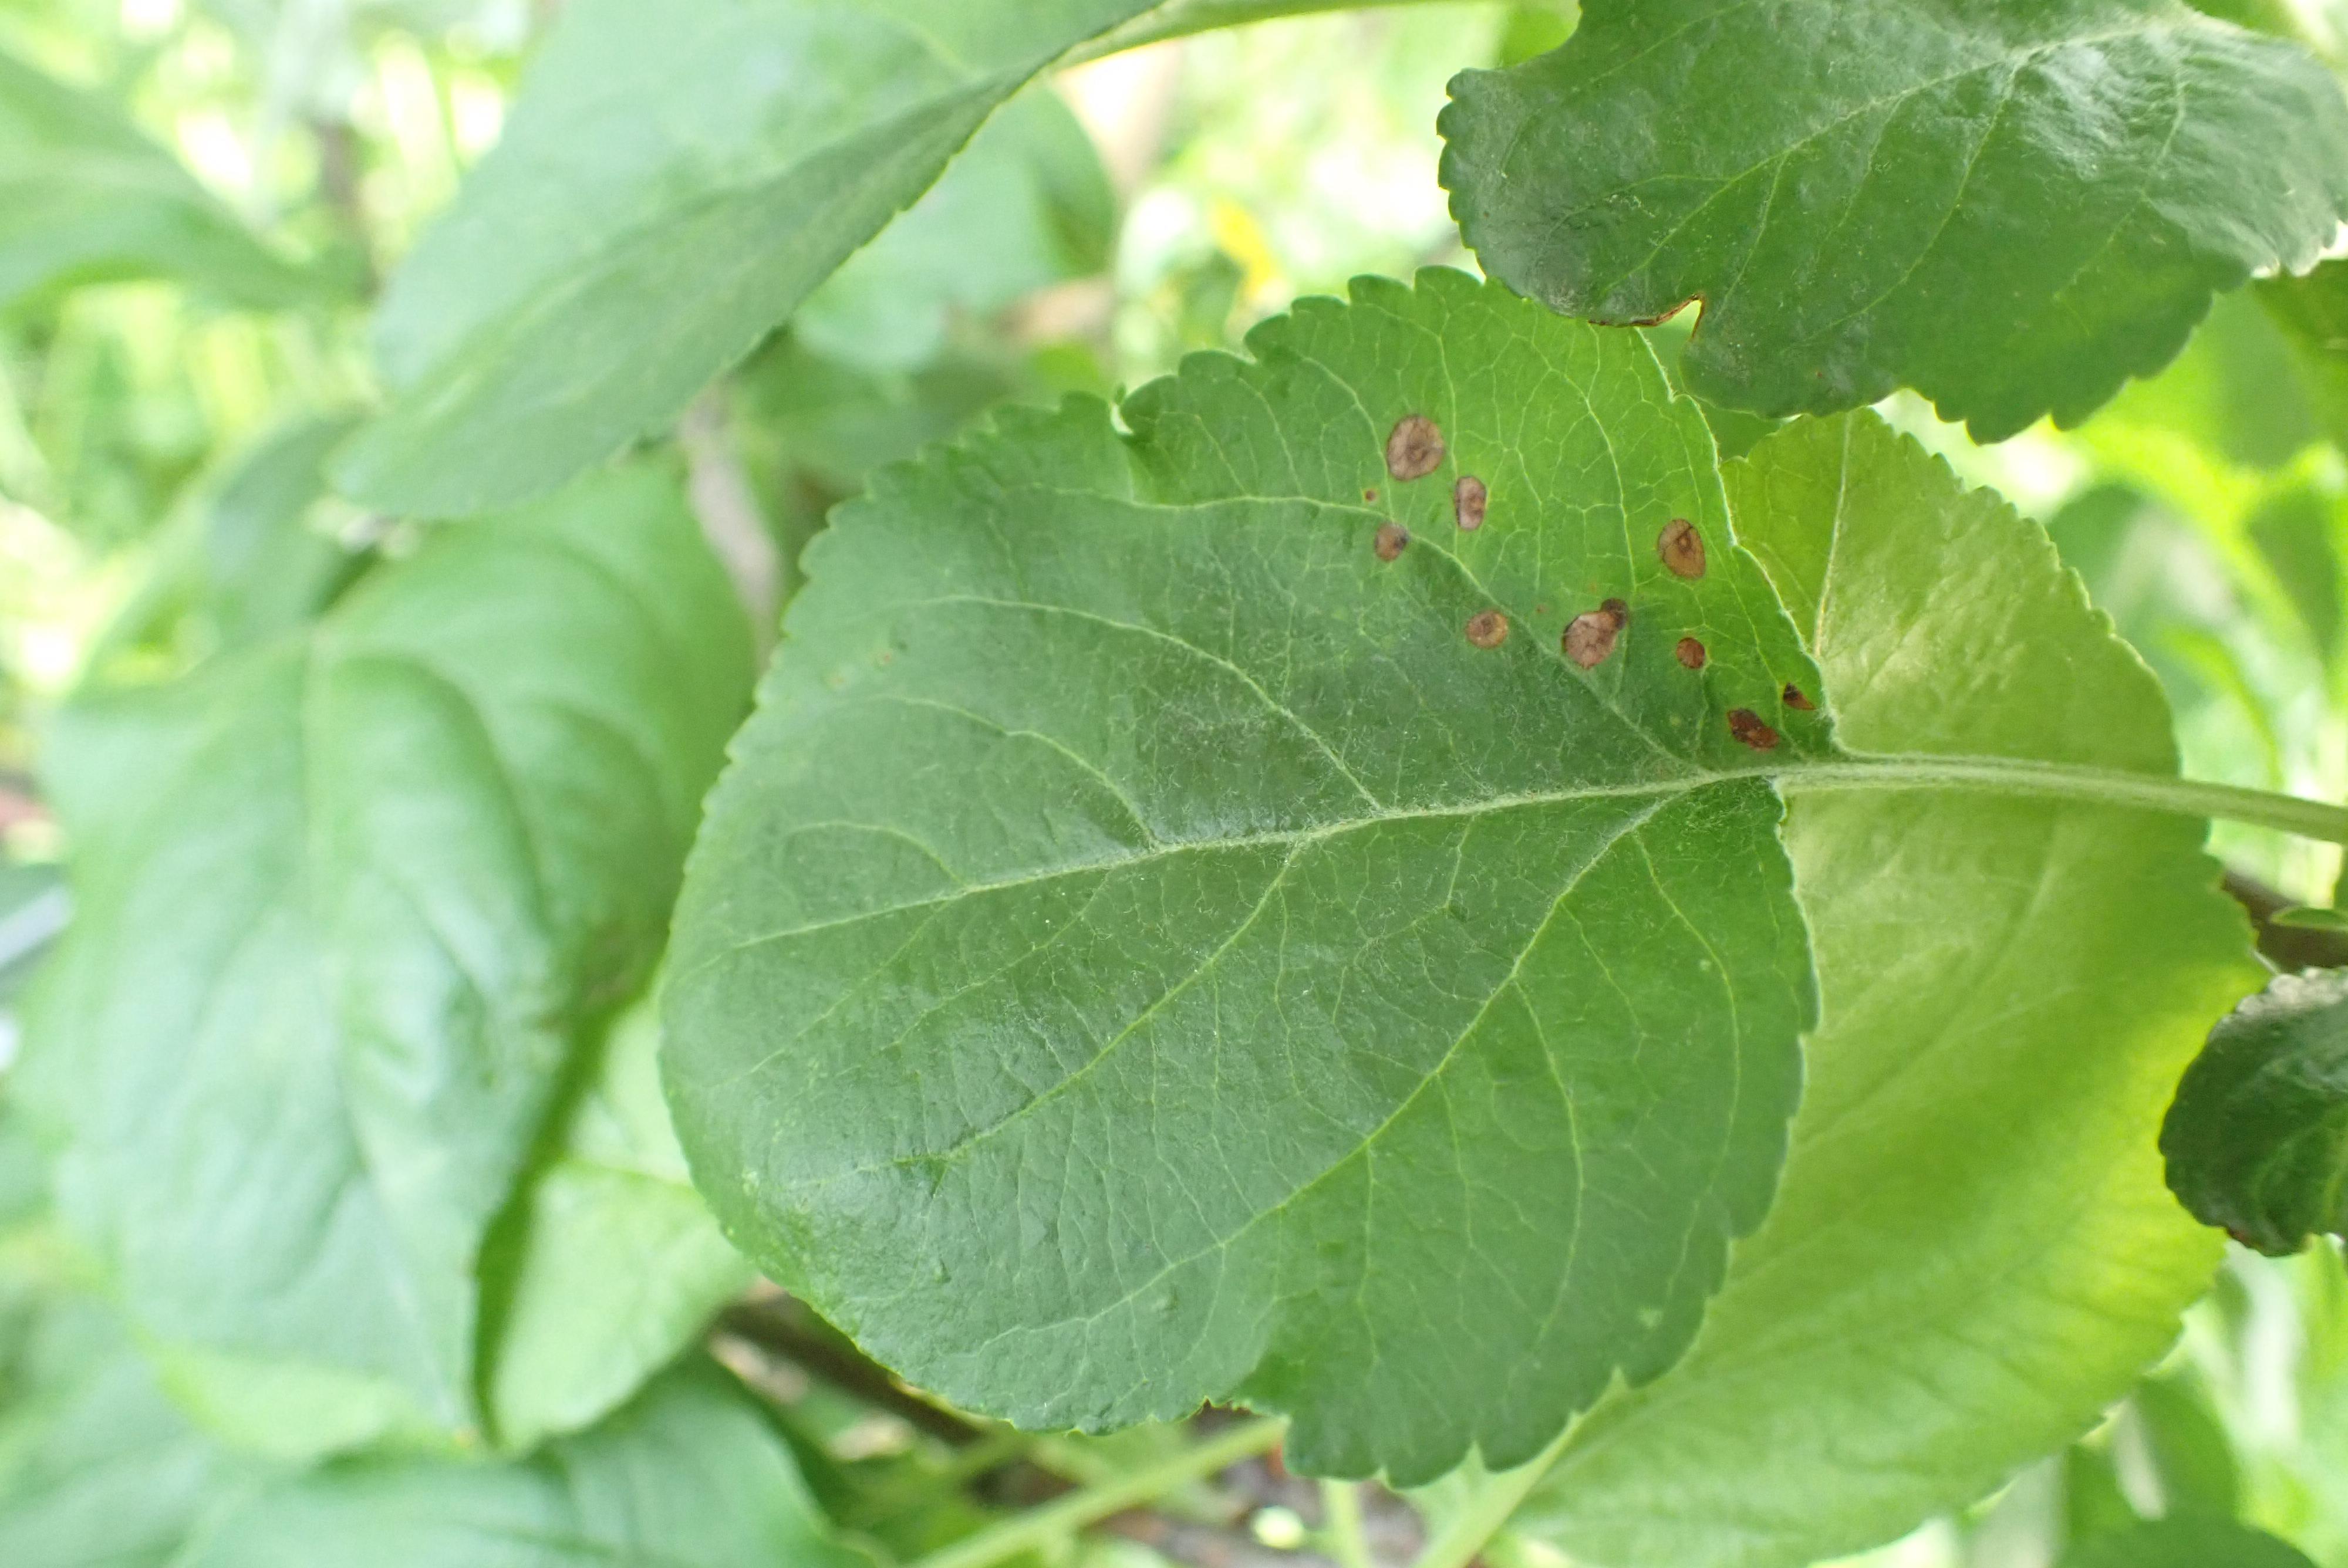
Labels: frog_eye_leaf_spot